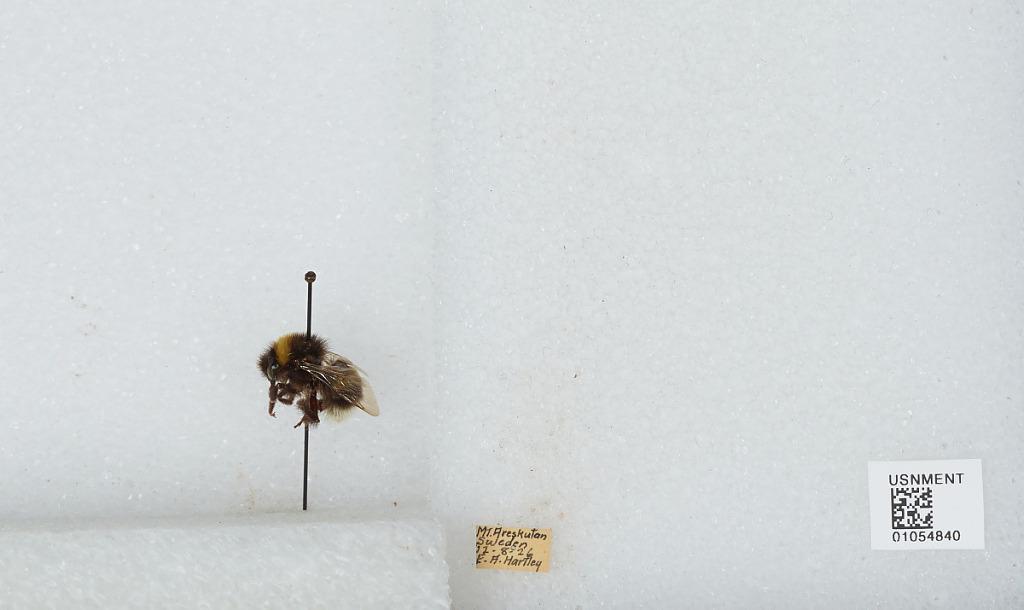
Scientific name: Bombus sp.
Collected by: E. Hartley
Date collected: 1926-8-12
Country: Sweden
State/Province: Jämtland
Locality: Mount Åreskutan
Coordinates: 63.4315, 13.0937